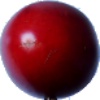
Label: tamarillo